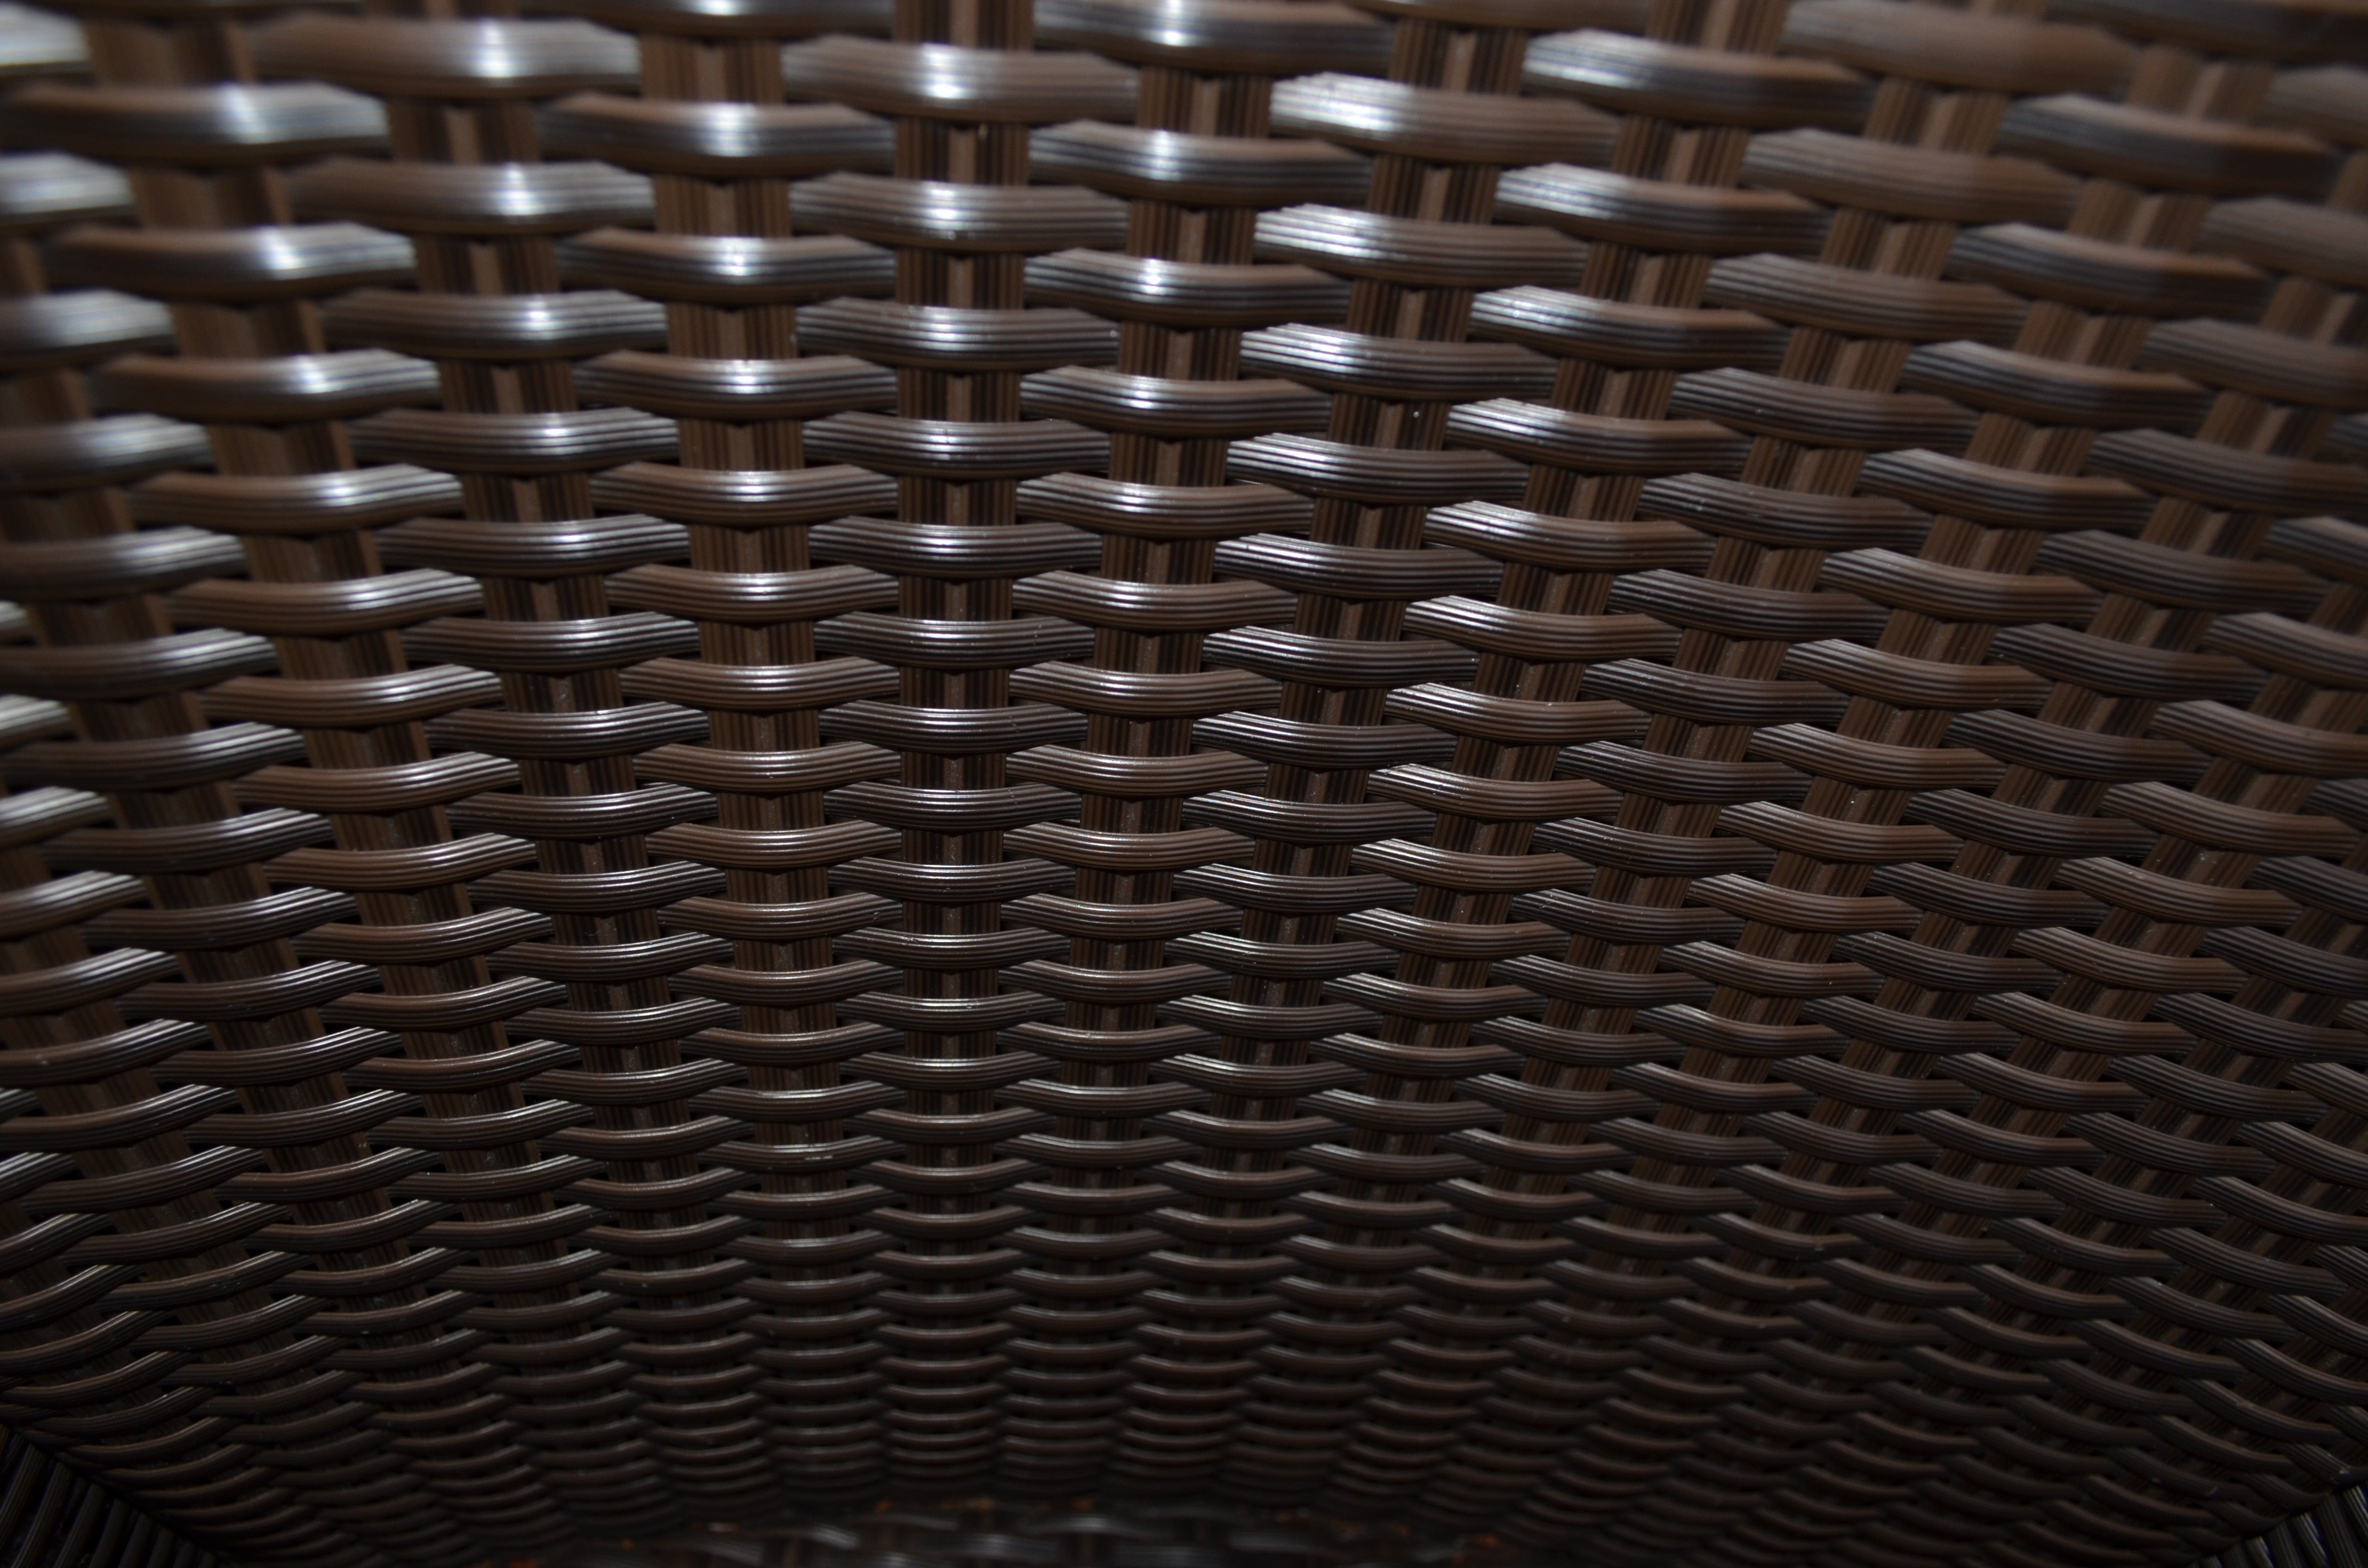
texture, pattern, brown, black, basket, material, tire, circle, wicker, weave, textured, close up, container, mesh, basketry, shape, braided, macro photography, tread, flooring, weaved